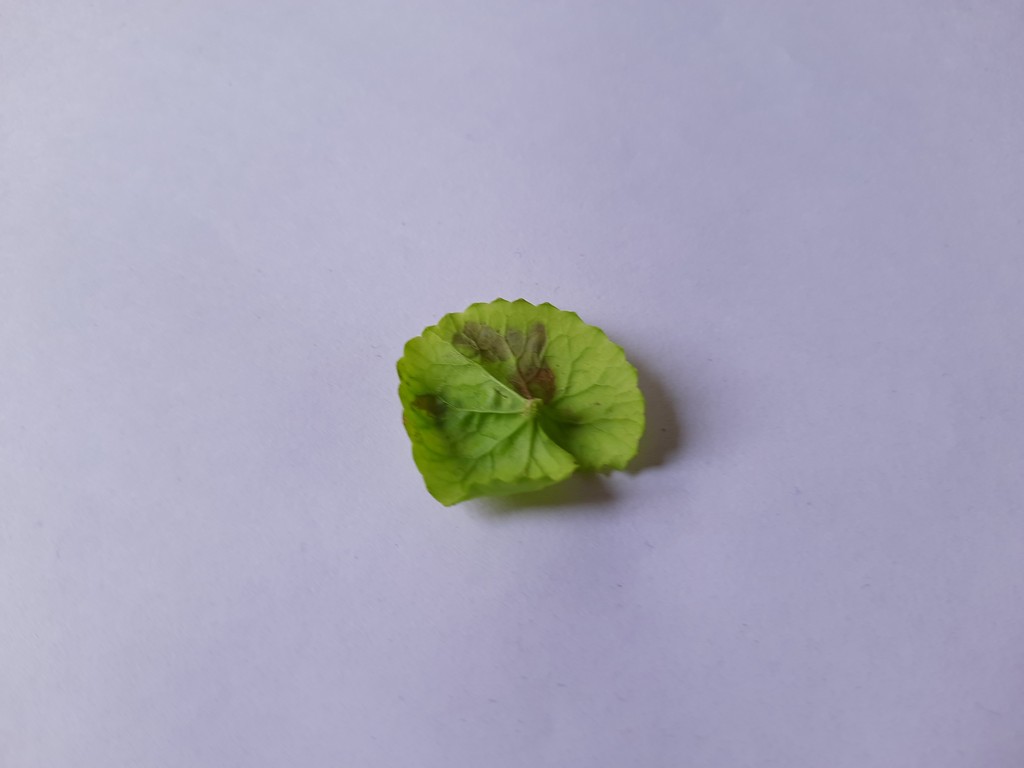
Label: Unhealthy